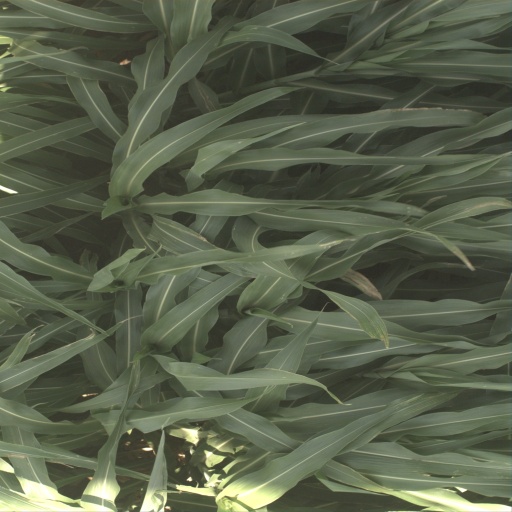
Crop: sorghum